Gerardo Vargas Landeros

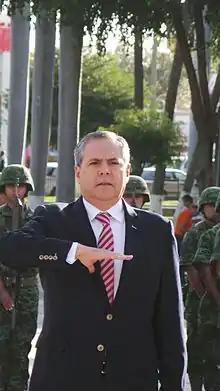
Gerardo Octavio Vargas Landeros

In the 2006 general election he was elected to the Chamber of Deputies